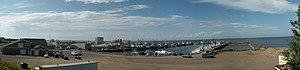
Panorama du port de Caraquet.
Le port de Caraquet est un quartier de la ville de Caraquet, au Nouveau-Brunswick. Utilisé depuis plus de deux siècles, le port est au centre de l'économie et de l'histoire de la région. C'est l'un des principaux ports de pêche de la province. Le port est également, de nos jours, l'une des principales attractions touristiques de la région ainsi qu'un centre culturel.